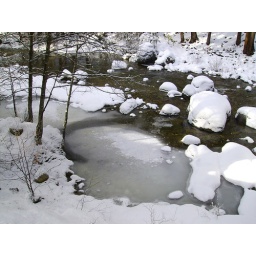
river under bridge